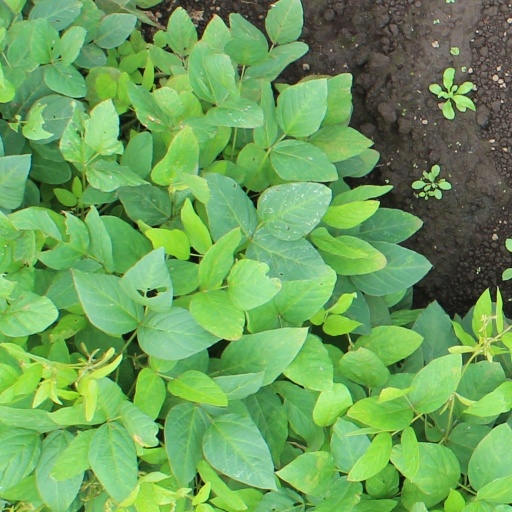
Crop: soybean